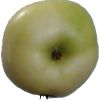
Label: Apple 6